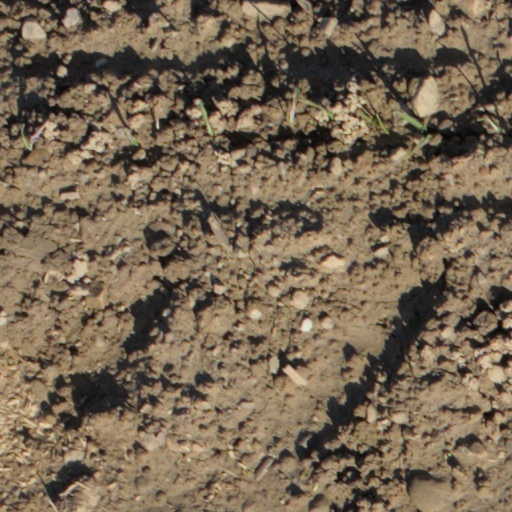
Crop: wheat